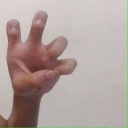
अक्षर: छ